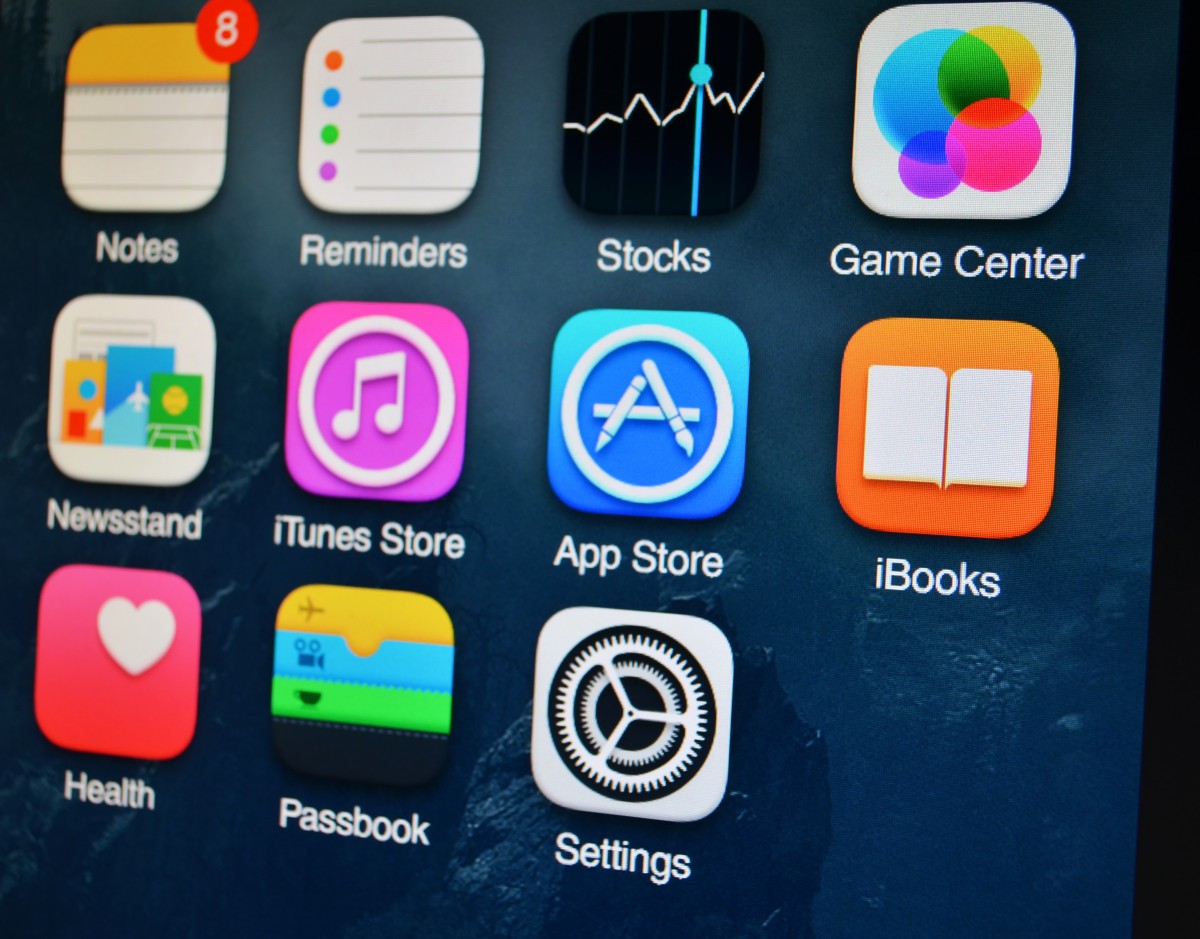
Tags: color, circle, brand, product, font, multimedia